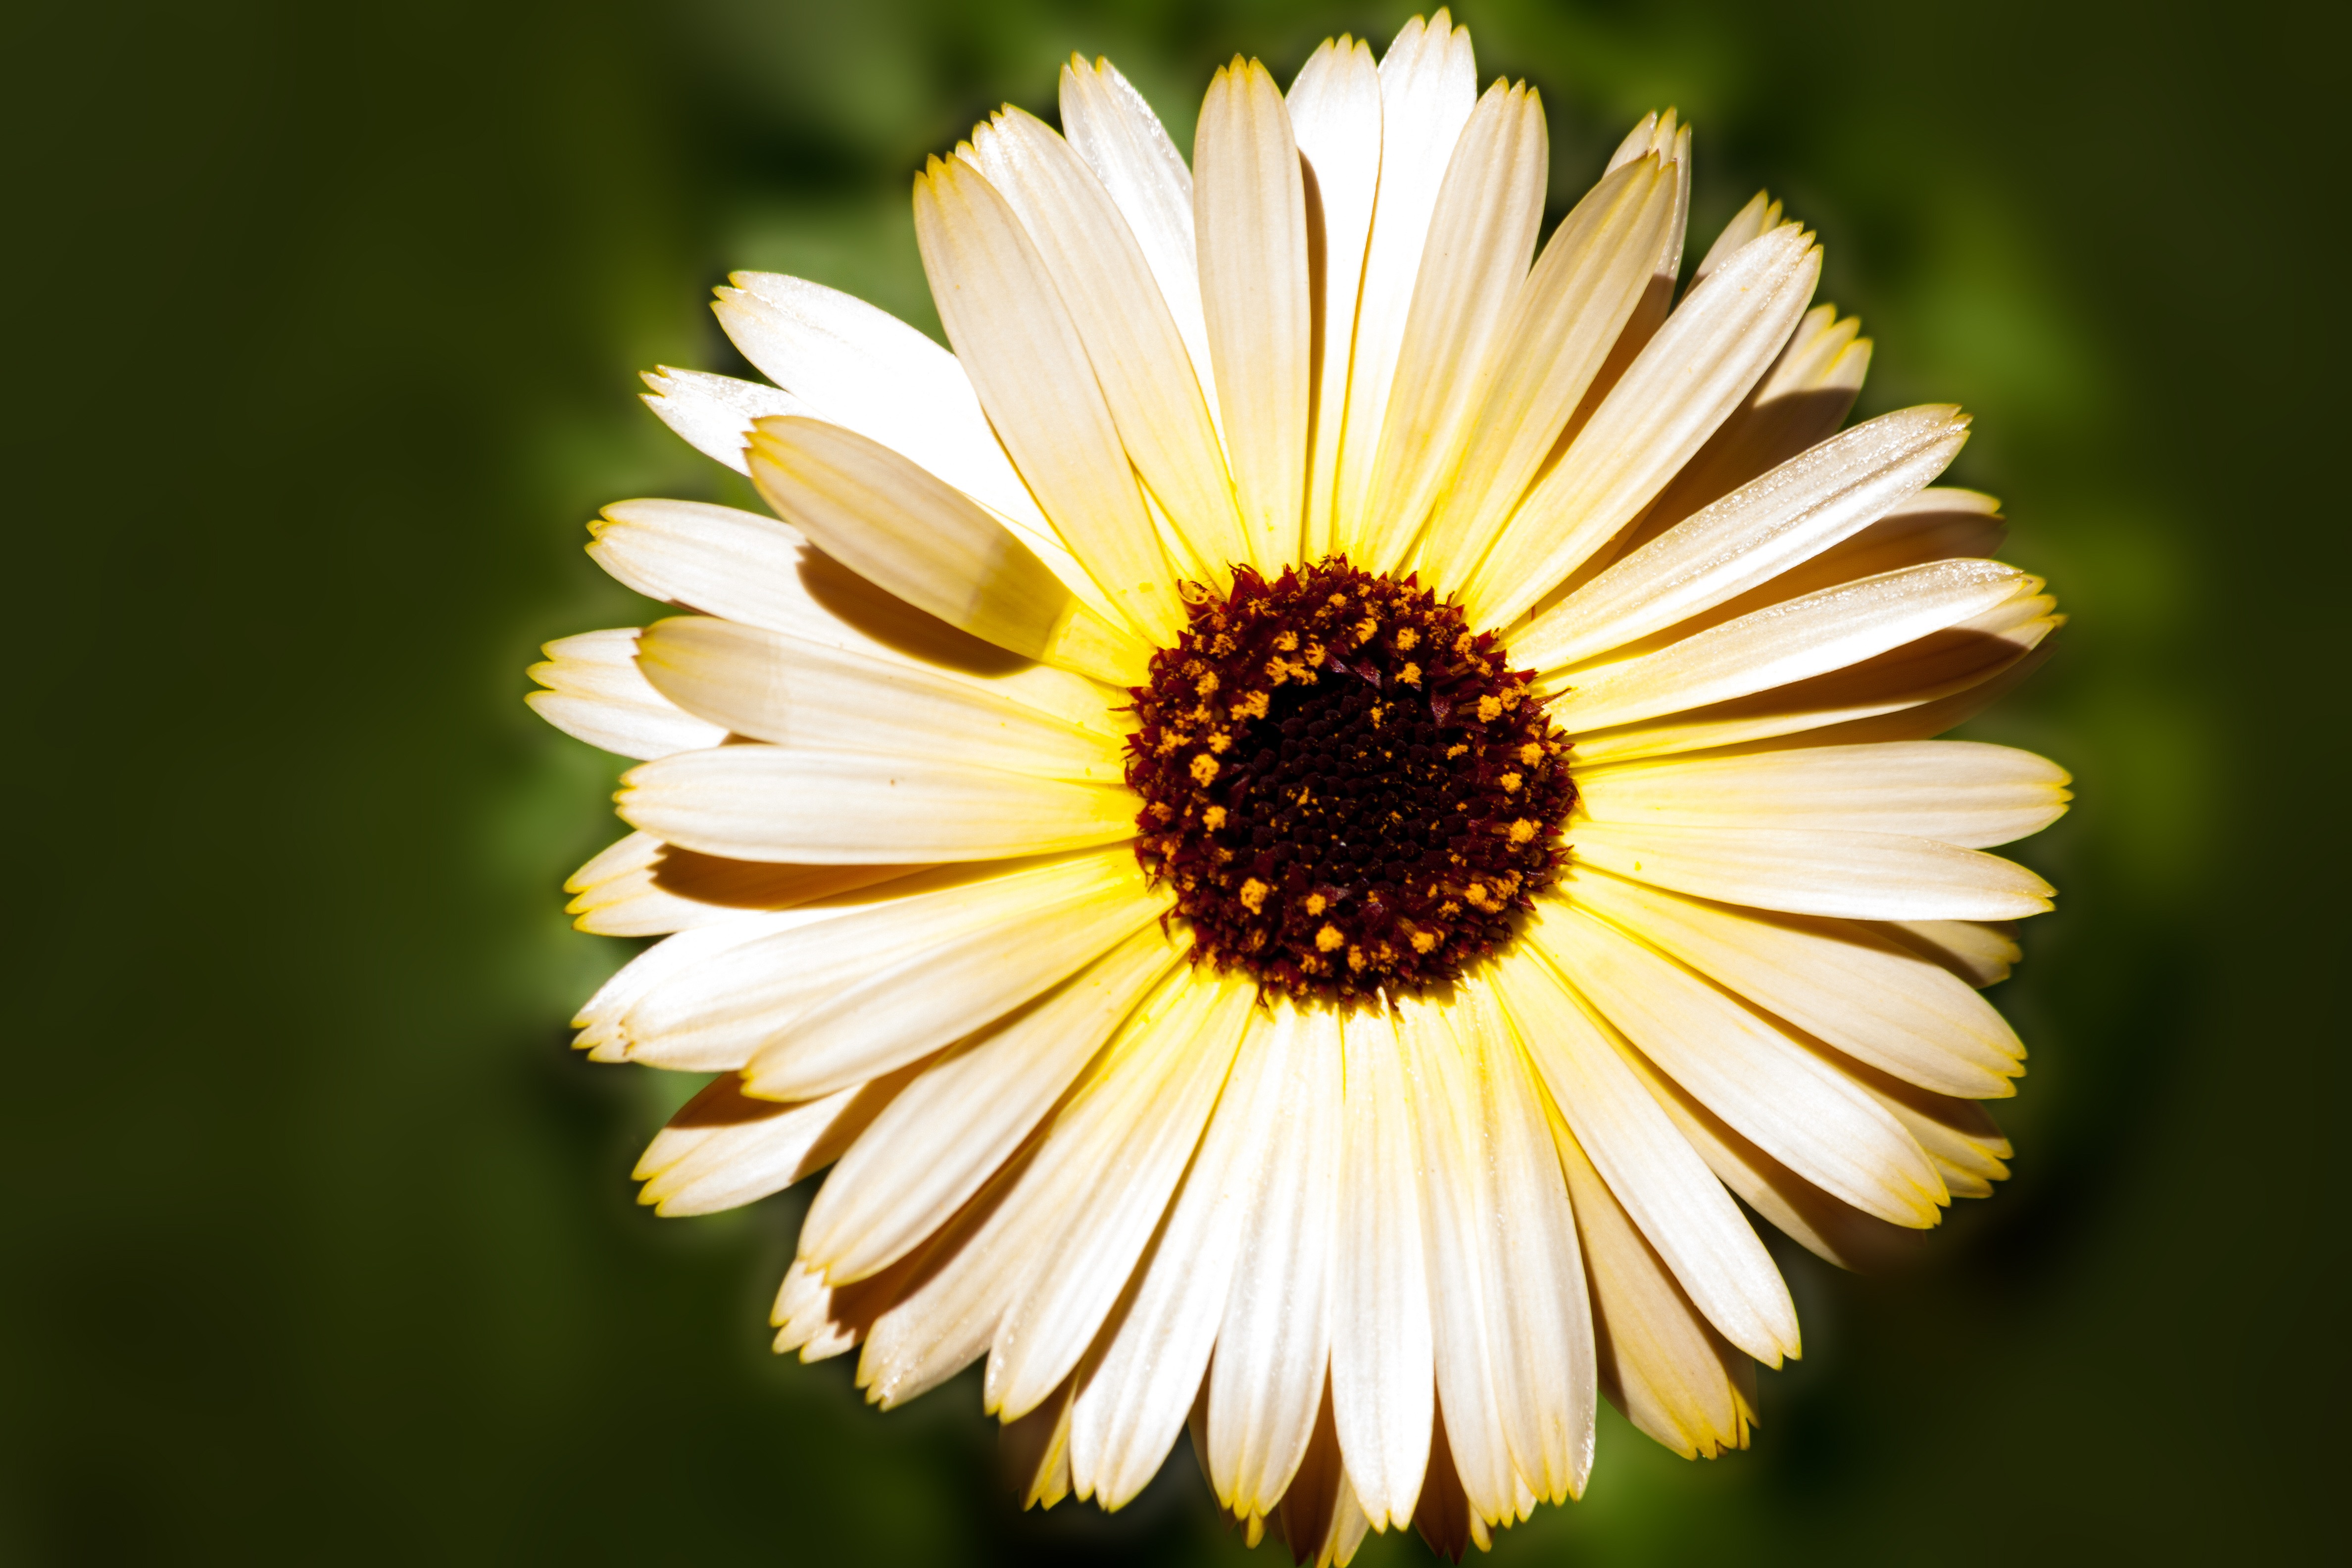
nature, blossom, plant, photography, flower, petal, bloom, daisy, botany, yellow, close, flora, wildflower, close up, gardening, petals, asteraceae, marigold, bright yellow, composites, macro photography, flowering plant, daisy family, homeopathy, naturopathy, calendula officinalis, oxeye daisy, cream colors, plant stem, land plant